Vincenzo Camporini

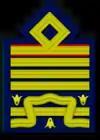
The air force rank insignia for a general

Between 1983 and 1985 he was the aide-de-camp to the chief of staff. With the rank of colonel, which he earned in 1985, he served in the Weapon Systems Research and Development Office. In 1988 Camporini commanded the Air Force Flight Test Centre and represented Italy to the Aerospace Application Study Committee of AGARD. In the Air Force General Staff he served as the chief of the New Weapon Systems Technical Development, including EFA, and was the Italian Representative in the NAEW program. During his time at the rank of brigadier general, starting from 1993, he directed the Plans, Operations and Training Division and in April 1996 he was given the title of Inspector of the Aviation for the Navy. As a major general, he has been appointed as inspector for flight safety and chief of the 3rd Division of the Defence General Staff Military Policy, International Affairs, Armament Control and Civil Defence. On 20 April 2001, with the rank of lieutenant general, took up the position of deputy chief of Defence General Staff until 29 February 2004, when he was designated as president of the Italian Centre for High Defence Studies.